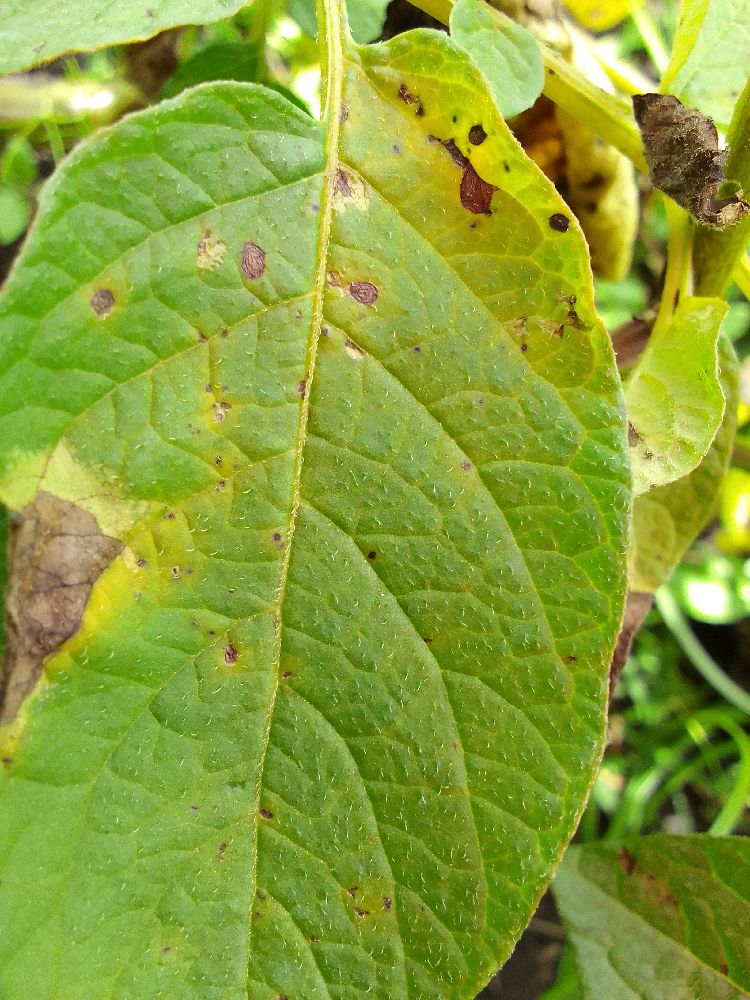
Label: Late blight